Spirit of Ecstasy

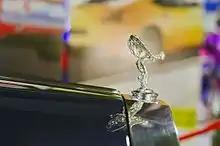
Side view of "The Spirit of Ecstasy" (1972 Rolls-Royce Silver Shadow)

The "Spirit of Ecstasy", also called "Eleanor", "Silver Lady", or "Flying Lady", was designed by Sykes, a graduate of London's Royal College of Art, and carries with it a story about secret passion between Montagu, second Baron Montagu of Beaulieu after 1905, a pioneer of the automobile movement, and editor of "The Car Illustrated" magazine from 1902, and the model for the emblem, Eleanor Velasco Thornton.